Kevin Smith

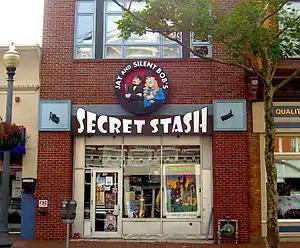
Jay and Silent Bob's Secret Stash in Red Bank, New Jersey

Smith owns and operates Jay and Silent Bob's Secret Stash in Red Bank, New Jersey, a comic book store largely dedicated to merchandise related to his films and comics. He purchased the original store in January 1997 for $30,000, using the money he earned from "Clerks". The current location is its third. The original store was moved to a defunct ice cream parlor at 35 Broad St. after Smith sold the Monmouth Street property. The New Jersey location was managed by Smith's long-time friend Walt Flanagan, who appears frequently in Smith's films. On November 25, 2020, Smith announced on his Twitter account that he was closing the Red Bank store at 35 Broad Street on December 28, and moving the store down the block to a long-vacant corner location at 65 Broad Street. The new location opened on February 22, 2021.